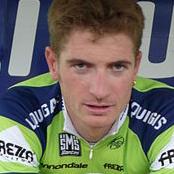
Age: 27